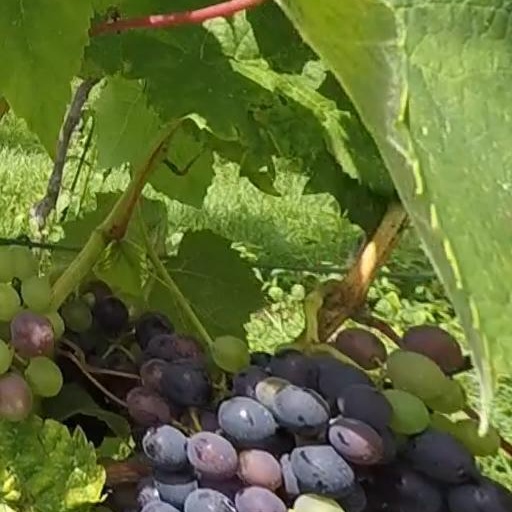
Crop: grape